Troels Marstrand

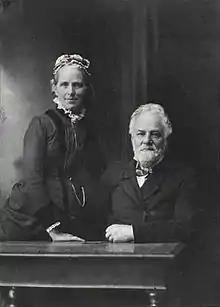
Troels Marstrand with his second wife

Marstrand married twice. His first wife was Caroline Emilie Carlsen (7 May 1812 – 21 October 1859), daughter of master joiner Peter Carlsen (1787 – c. 1817) and Kristine Marie Müller (1785–1871). They were married on 7 November 1845 in the Church of the Holy Ghost. His second wife was Sofie Emilie Jansen Tiaden (5 May 1829 – 21 February 1902), daughter of building painter Tobias Jansen Tiaden (c. 1787–1850) and Anna Johanne Brun (1798–1879). They were married on 24 September 1880.